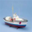
Label: ship